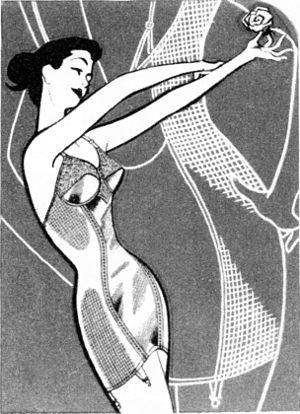
Le vêtement moulant est un type de vêtement dont l'élasticité le maintient collé à la peau de la personne qui le porte, de manière à épouser les formes de son corps. Le large usage d'élasthanne, connu sous sa marque « Lycra », reste un élément déterminant de l'expansion de ce type de vêtements. Ce type d'habits marque le passage des vêtements de sport à une mode quotidienne et fonctionnelle.